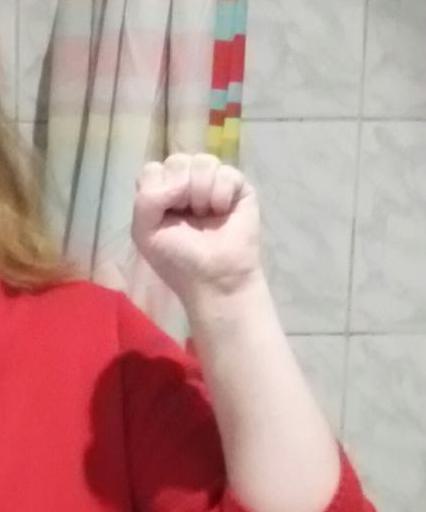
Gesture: fist